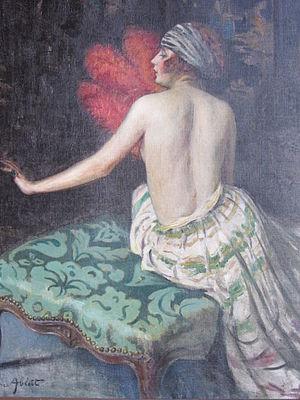
William Albert Ablett, né le 9 juillet 1877 à Paris et mort le 25 avril 1936, est un peintre, dessinateur et graveur britannique ayant fait carrière en France.